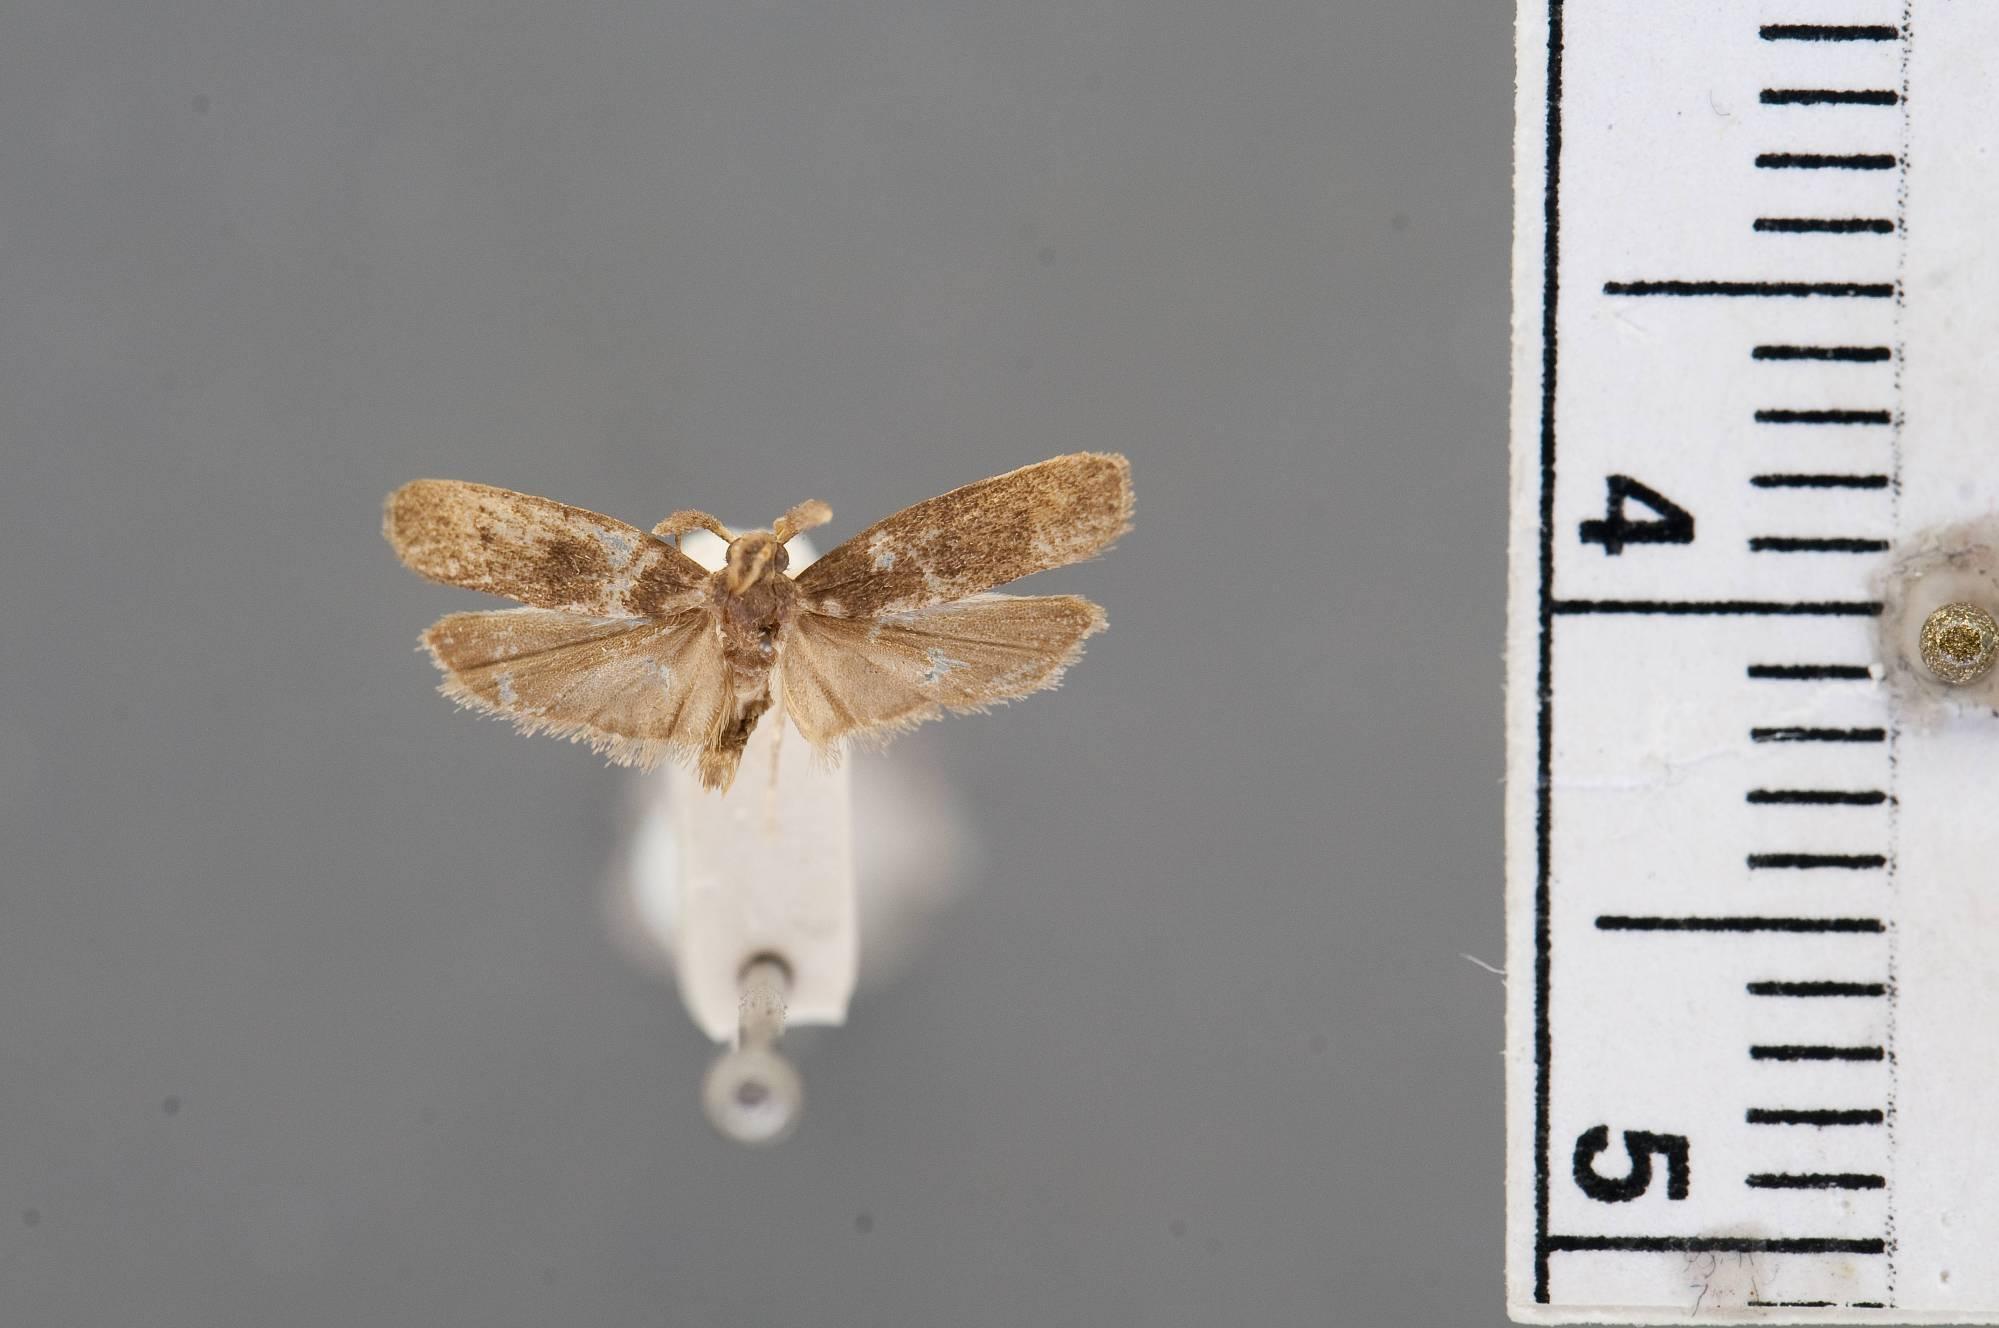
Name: Ptilostonychia plicata
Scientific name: Ptilostonychia plicata Walsingham, 1911
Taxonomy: Animalia, Arthropoda, Insecta, Lepidoptera, Glossata, Autostichidae, Glyphidocerinae
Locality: Tabernilla, Canal Zone, Panama
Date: Jun 1907